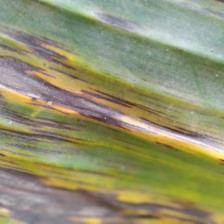
Label: sigatoka